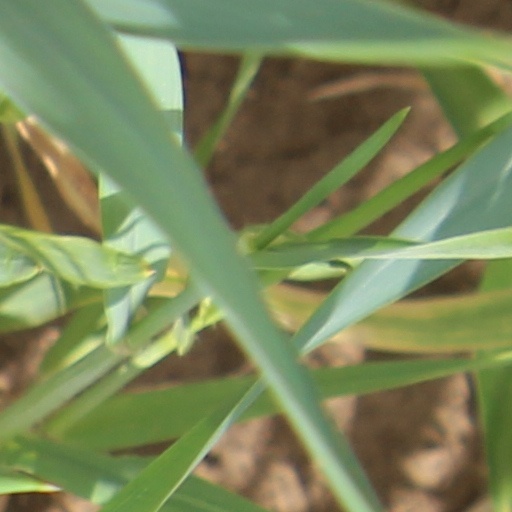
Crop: wheat